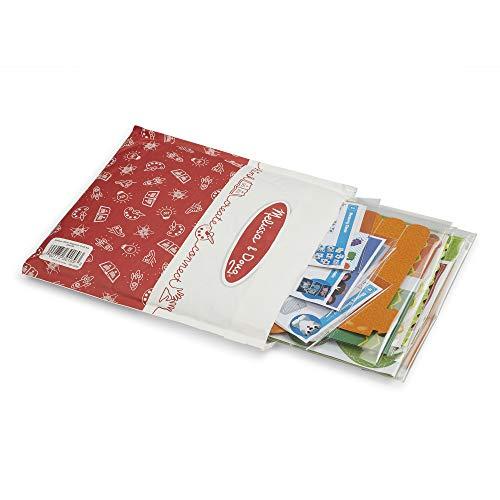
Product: Melissa & Doug Deluxe Scissor Skills Activity Book with 2 Pairs of Child-Safe Scissors, 20 Pages (E-Commerce Packaging, Great Gift for Girls & Boys - Best for 4, 5, 6, & 7 Year Olds)
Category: Toys & Games | Arts & Crafts | Craft Kits | Paper Craft
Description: Paper-cutting project book with pre-printed activity pages.
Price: $14.99
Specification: ProductDimensions:12x0.5x12.5inches|ItemWeight:13ounces|ShippingWeight:13ounces(Viewshippingratesandpolicies)|ASIN:B07X13RH5R|Itemmodelnumber:30189|Manufacturerrecommendedage:4-7years